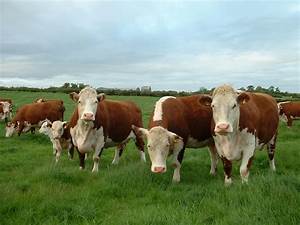
Label: mucca